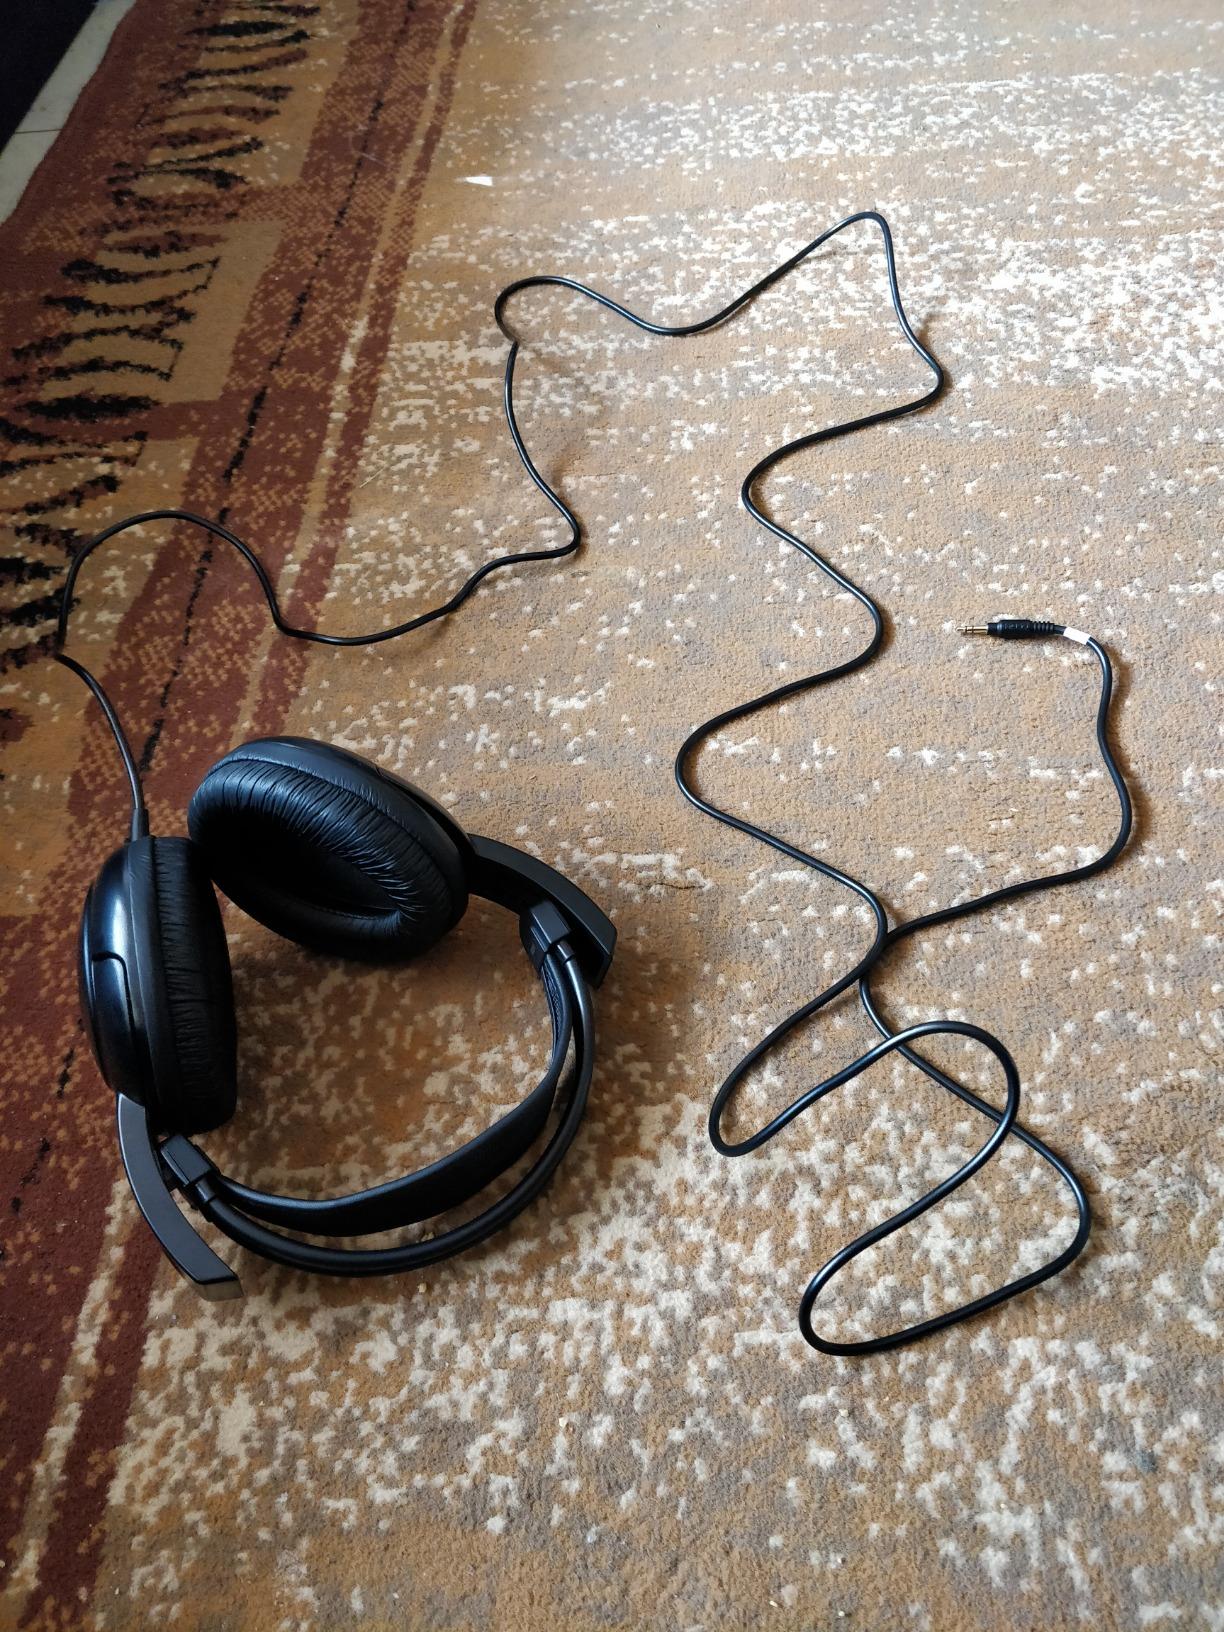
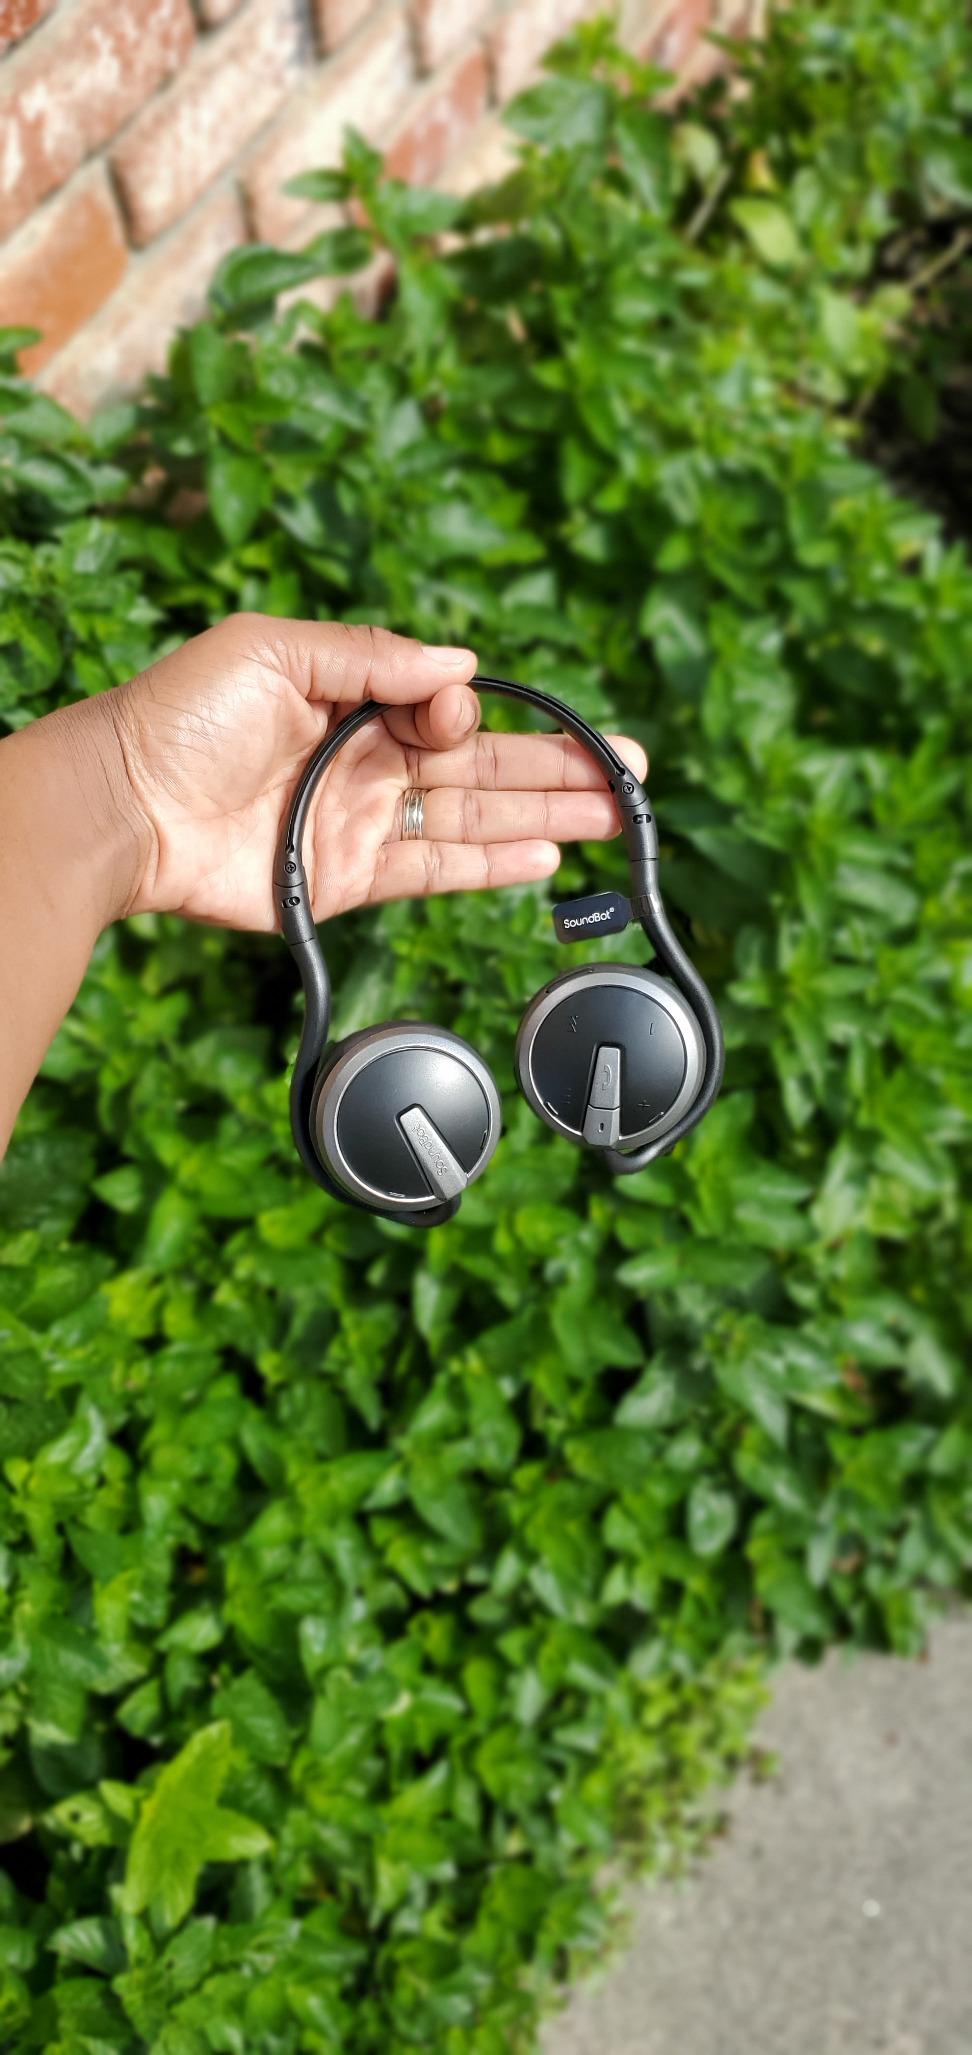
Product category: headphones
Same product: no